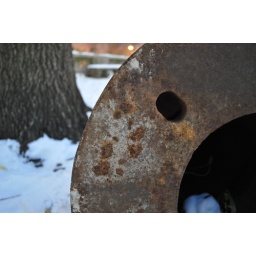
bottom of street lamp in rittenhouse park